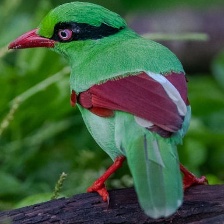
Species: GREEN MAGPIE
Scientific name: CISSA CHINENSIS
ImageNet parent category: magpie